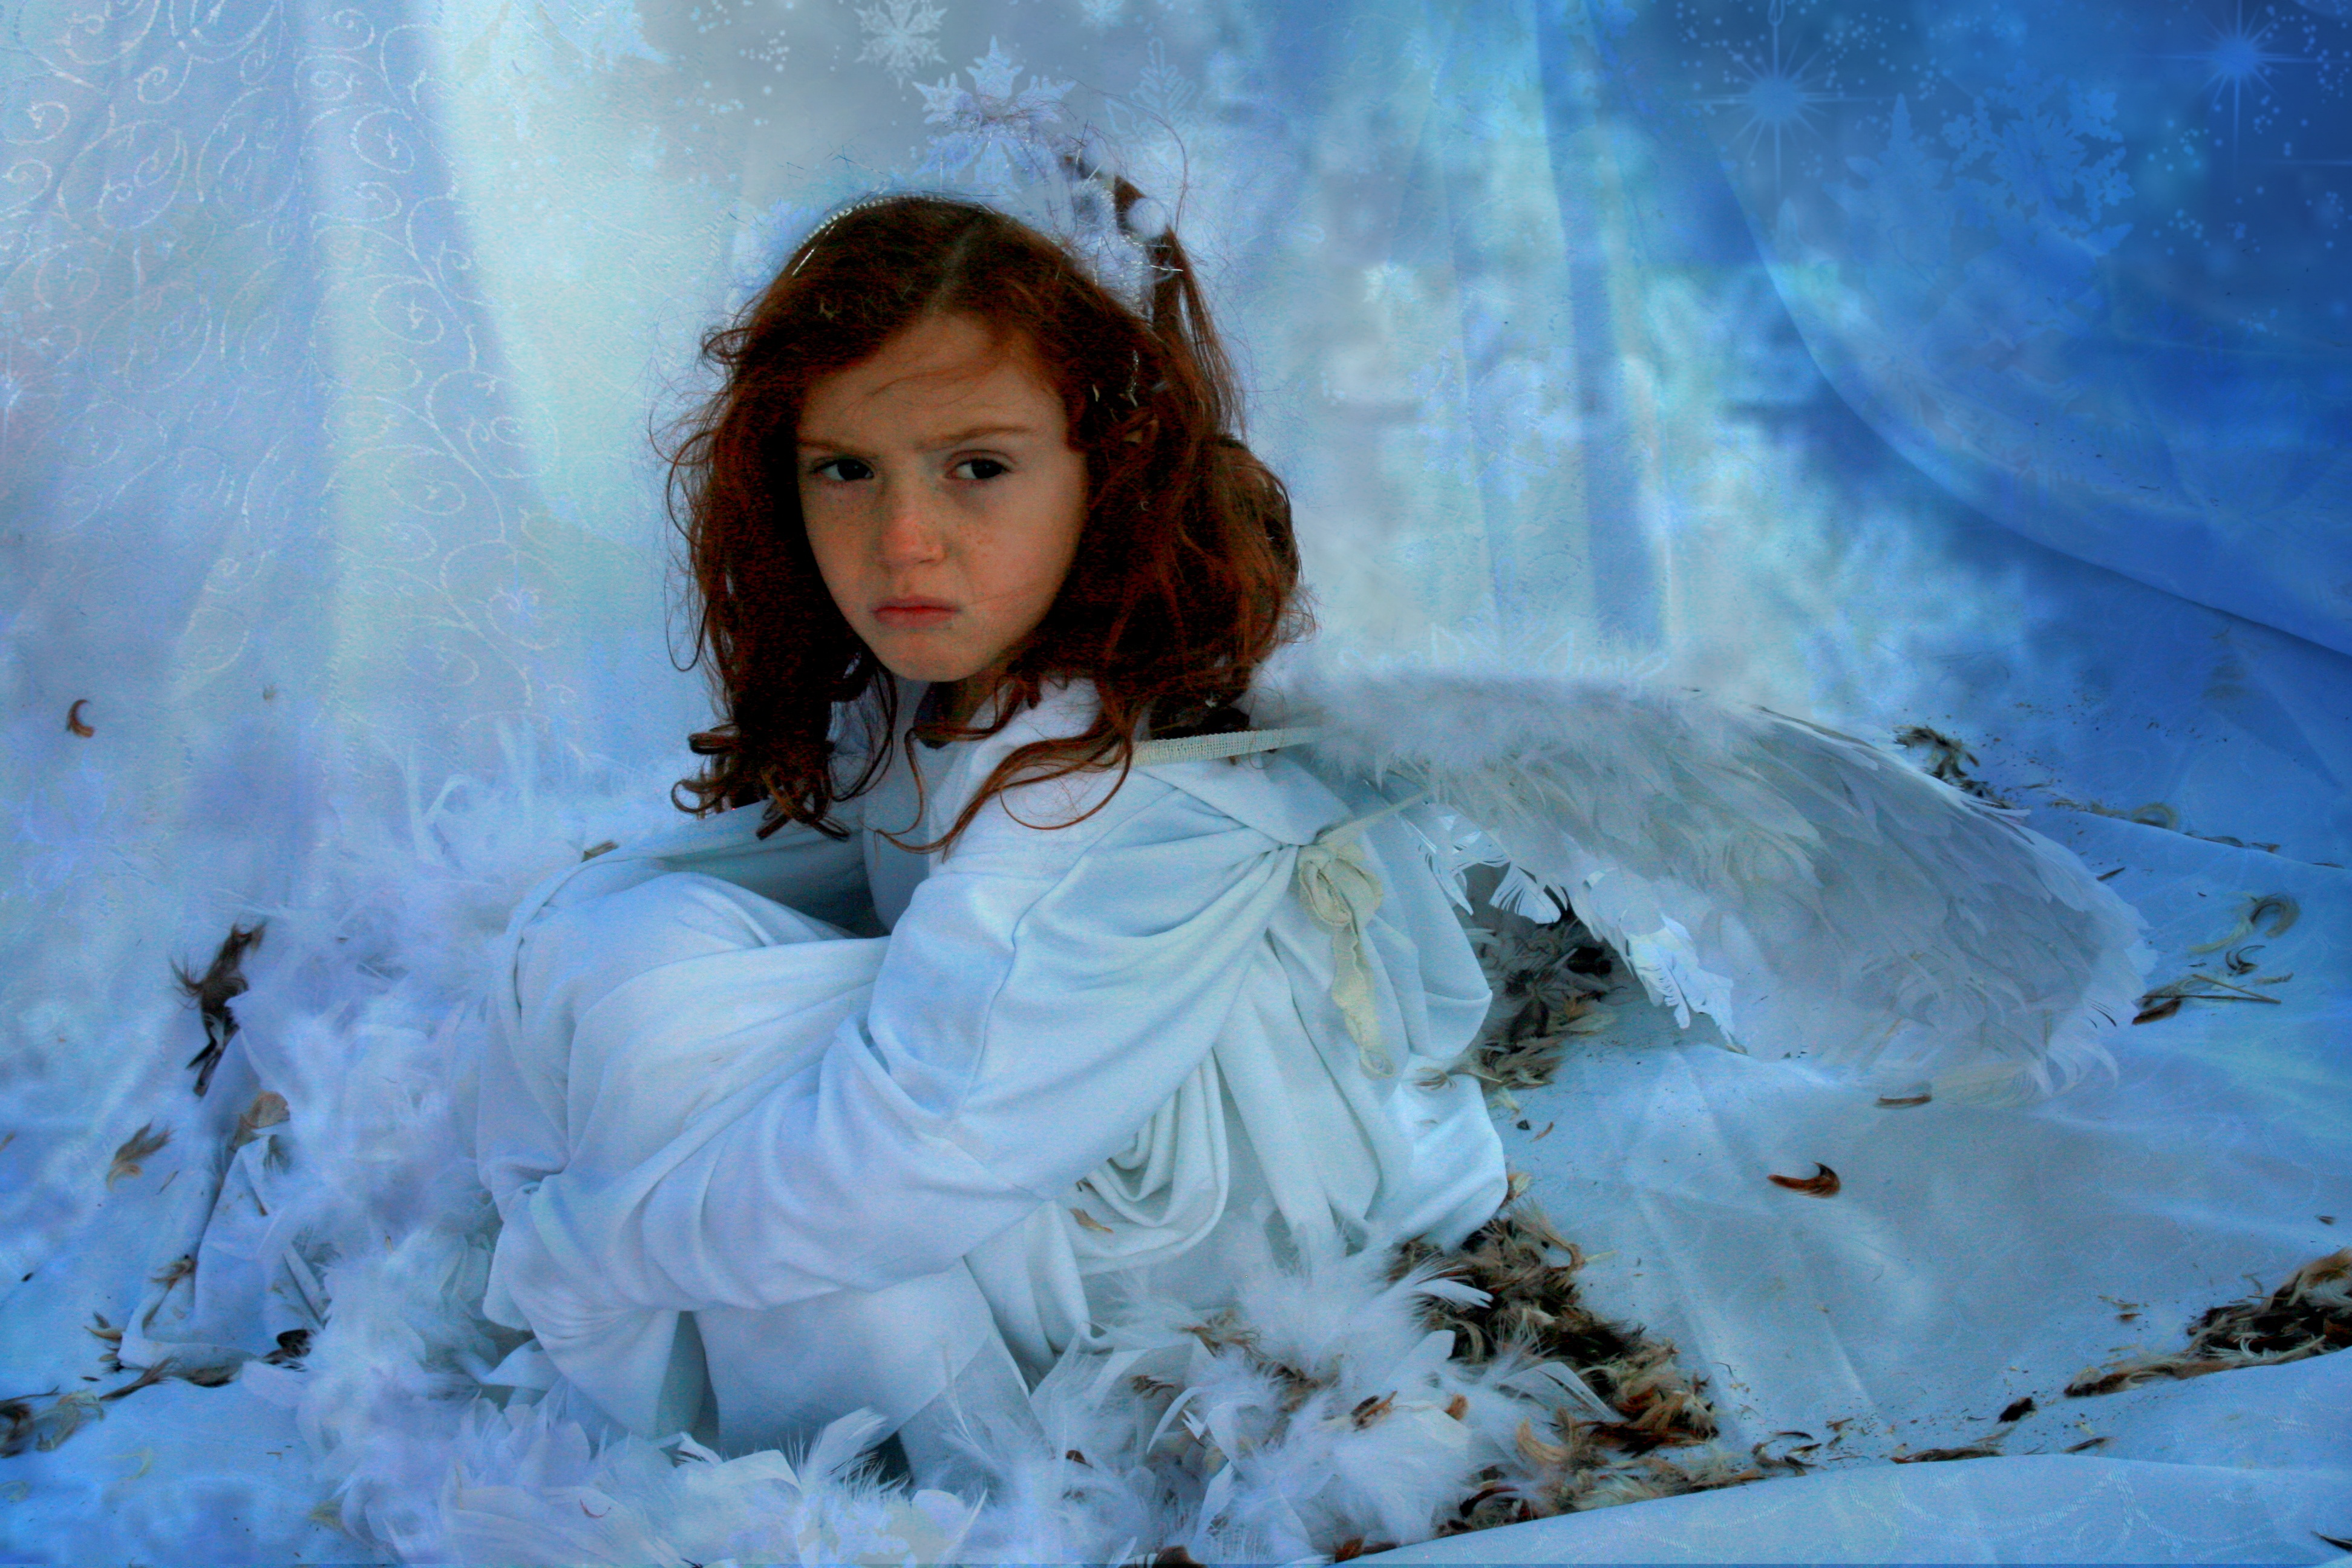
snow, winter, girl, spring, weather, blue, season, angel, dress, wings, beauty, photo shoot